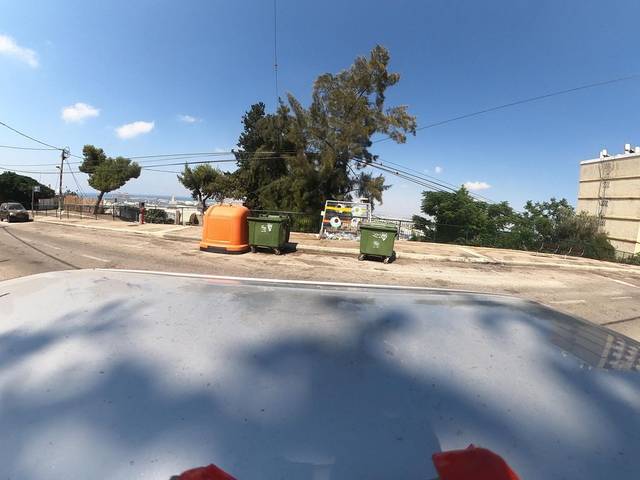
Region: Israel
Coordinates: 32.791, 35.022